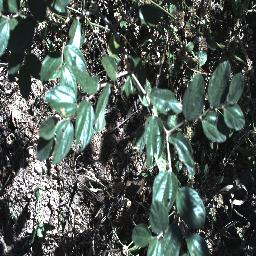
Label: chinee_apple